Pete O'Neal

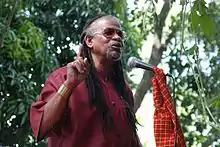
Pete O'Neal speaking at the UAACC

Felix Lindsey "Pete" O'Neal, Jr. (born 1940), is the former chairman of the Kansas City chapter of the Black Panther Party in the late 1960s. He led implementation of many free programs, such as providing free breakfast to children around the city.